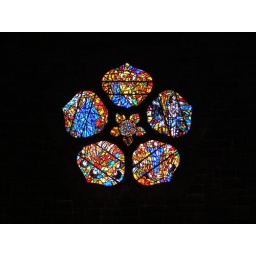
One of the stained glass windows in the Catholic Cathedral in Galway.